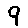
Label: 9